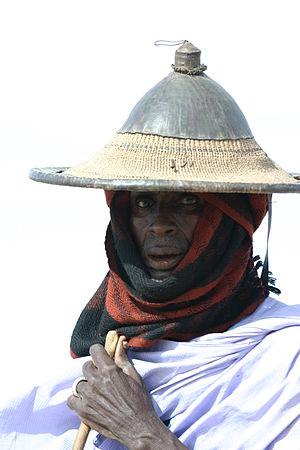
Un chapeau « chinois » est un large chapeau plus ou moins conique tissé à partir de plantes séchées et utilisé par les paysans en Extrême-Orient et en Asie du Sud-Est pour se protéger du soleil et de la pluie pendant les travaux des champs. Il permet également de se protéger des serpents se laissant tomber des branches, lors de balades en forêt.
Les Peuls, appelés aussi Foulani, Fulbhés, Fulfulde, Pular ou encore Fellata selon les pays, sont un peuple traditionnellement pasteur établi dans toute l'Afrique de l'Ouest et au-delà la bande sahélo-saharienne, soit au total une quinzaine de pays différents et représentant environ 40 millions de personnes.